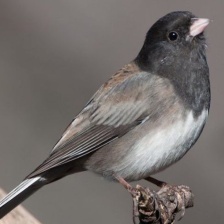
Species: DARK EYED JUNCO
Scientific name: JUNCO HYEMALIS